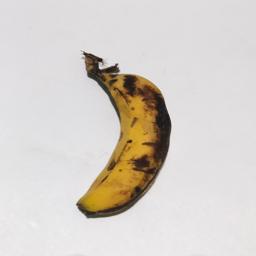
Banana variety: Sagor Kola